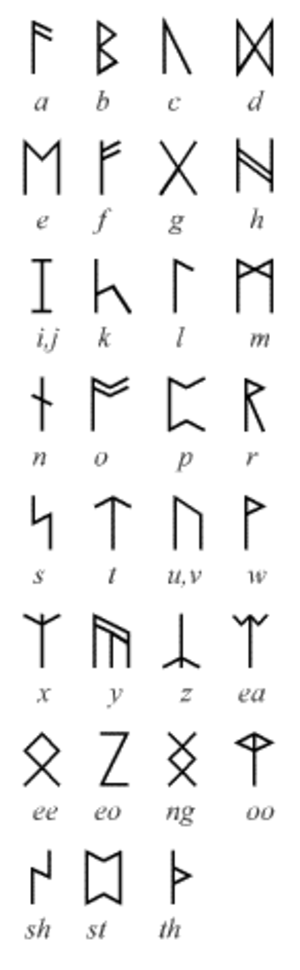
Le Hobbit ou Bilbo le Hobbit est un roman de fantasy de l’écrivain britannique J. R. R. Tolkien. Il narre les aventures du hobbit Bilbo, entraîné malgré lui par le magicien Gandalf et une compagnie de treize nains dans leur voyage vers la Montagne Solitaire, à la recherche du trésor gardé par le dragon Smaug.